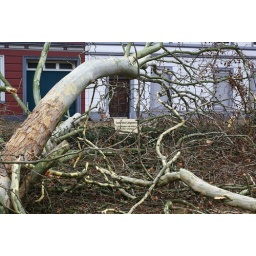
The sign says &amp;quot;playing and resting ground&amp;quot;, this is used by the tree now that was uprooted by storm &amp;quot;Kyrill&amp;quot;